North Texas

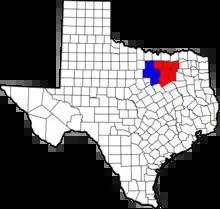
Metropolitan divisions in the Dallas–Fort Worth–Arlington MSA:

The North Texas region has teams from the four major professional sports leagues. Major professional sports first came to the area in 1960, when the Dallas Cowboys began competing in the National Football League and the Dallas Texans began competing in the American Football League. (The Texans later relocated to Kansas City and became the Chiefs). In 1972, Major League Baseball's Washington Senators moved to Arlington to become the Texas Rangers, named after the statewide law enforcement agency. The National Basketball Association expanded into North Texas in 1980 when the Dallas Mavericks were added to the league. The fourth sport was added in 1993 when the Minnesota North Stars of the National Hockey League moved to Dallas, becoming the Dallas Stars.